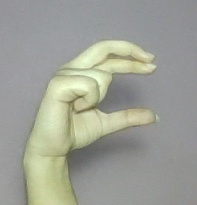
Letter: thal